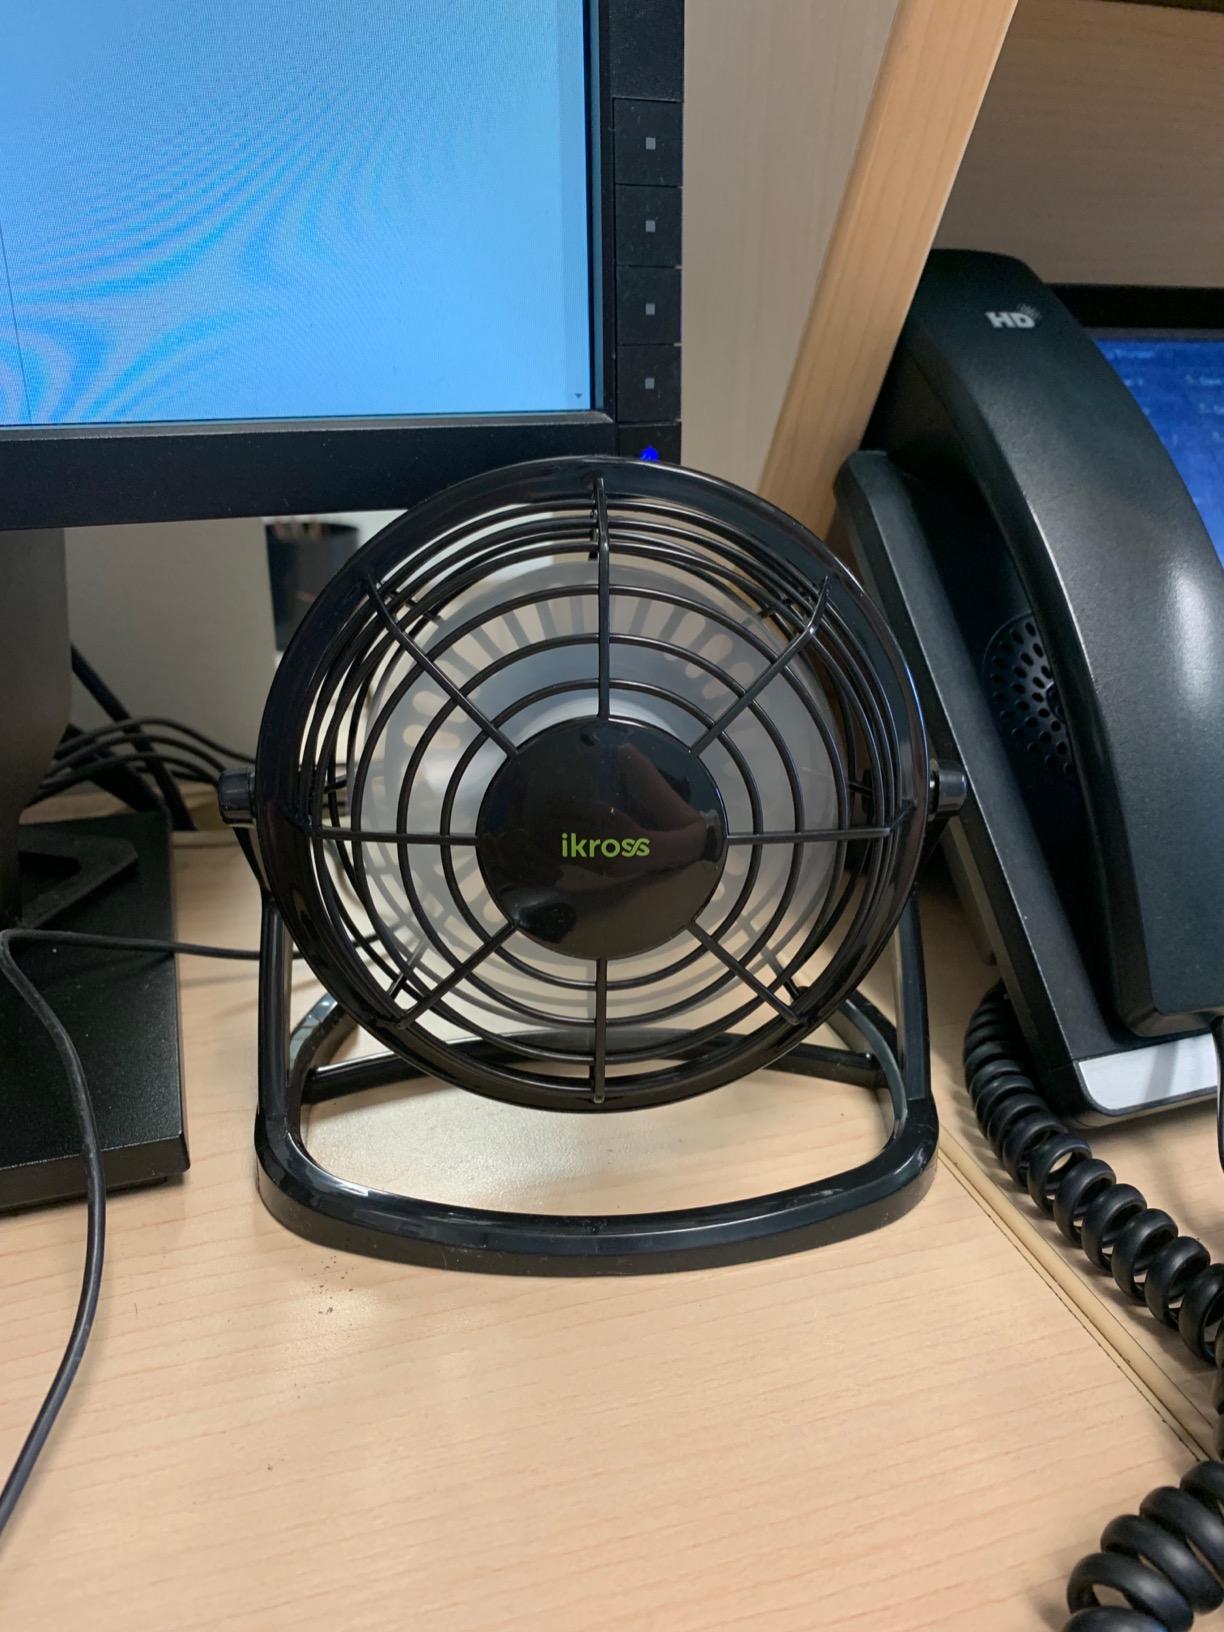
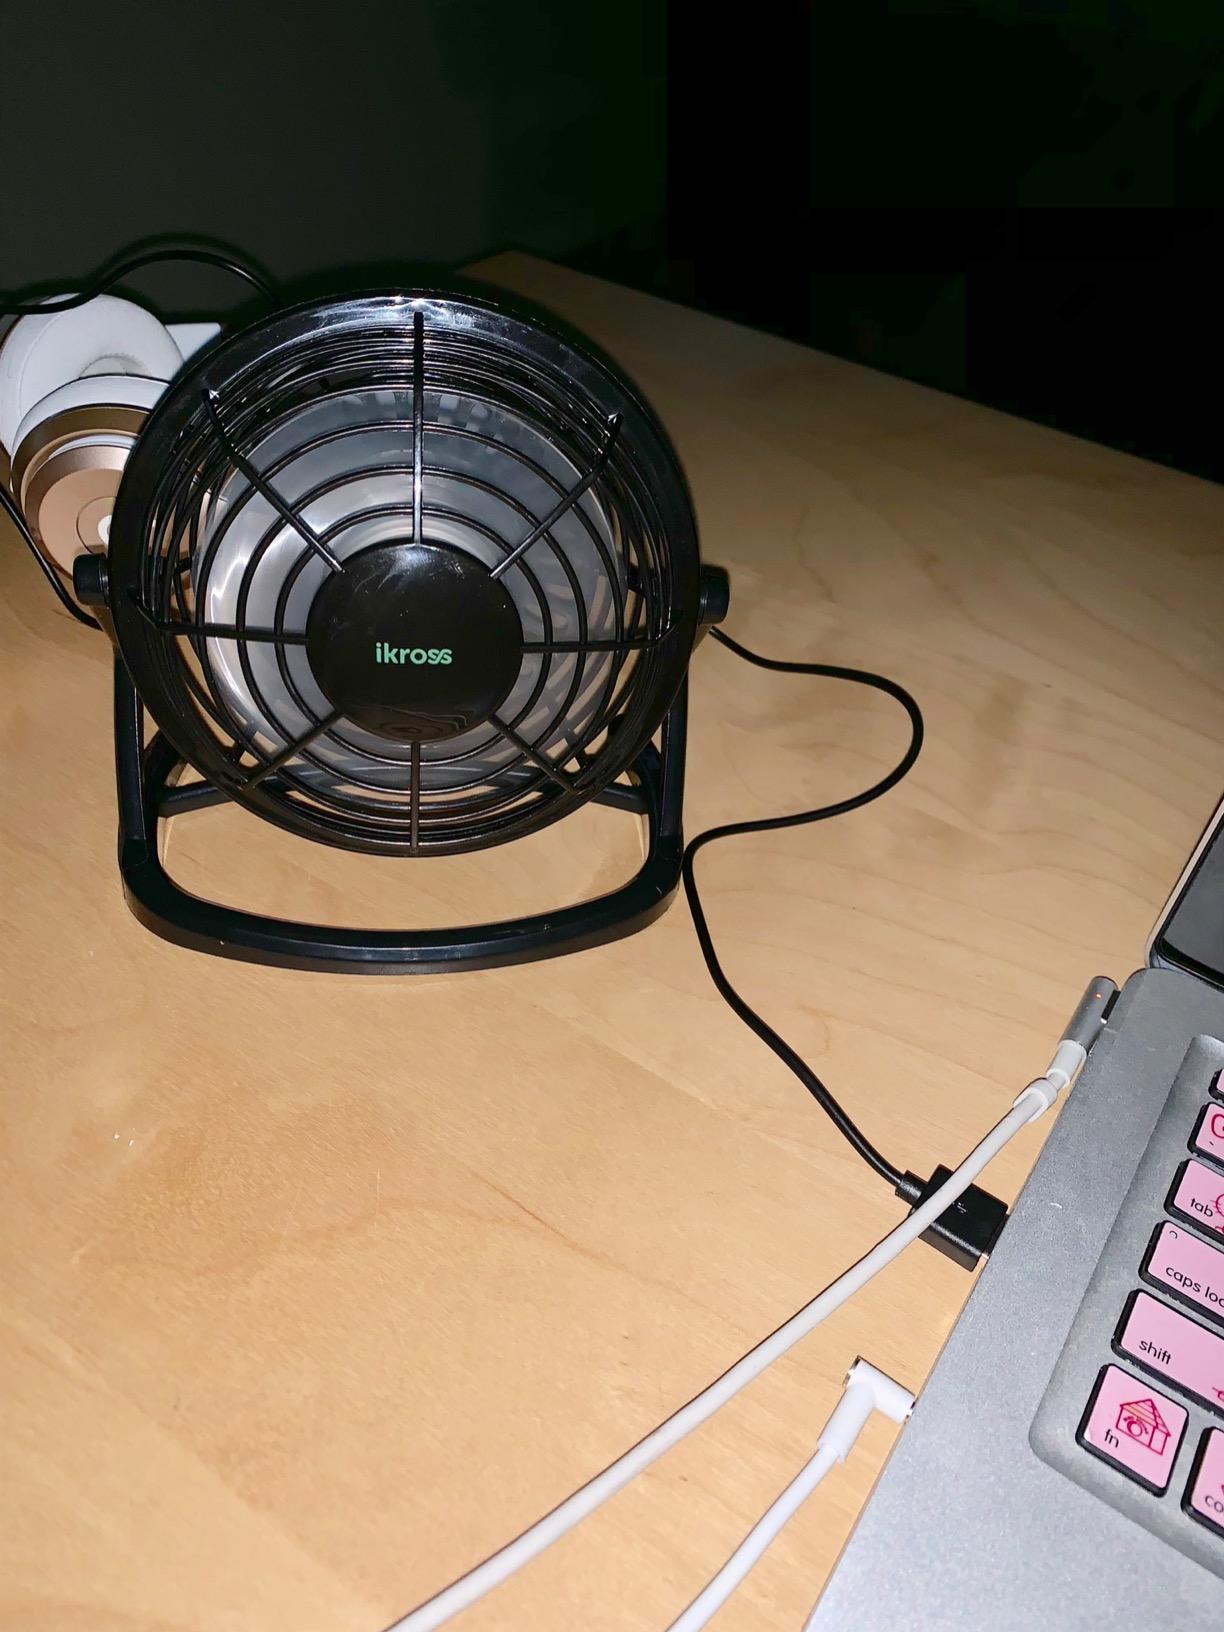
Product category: fan
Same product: yes